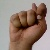
The image shows a hand gesture representing the letter 'T' in Indian Sign Language.